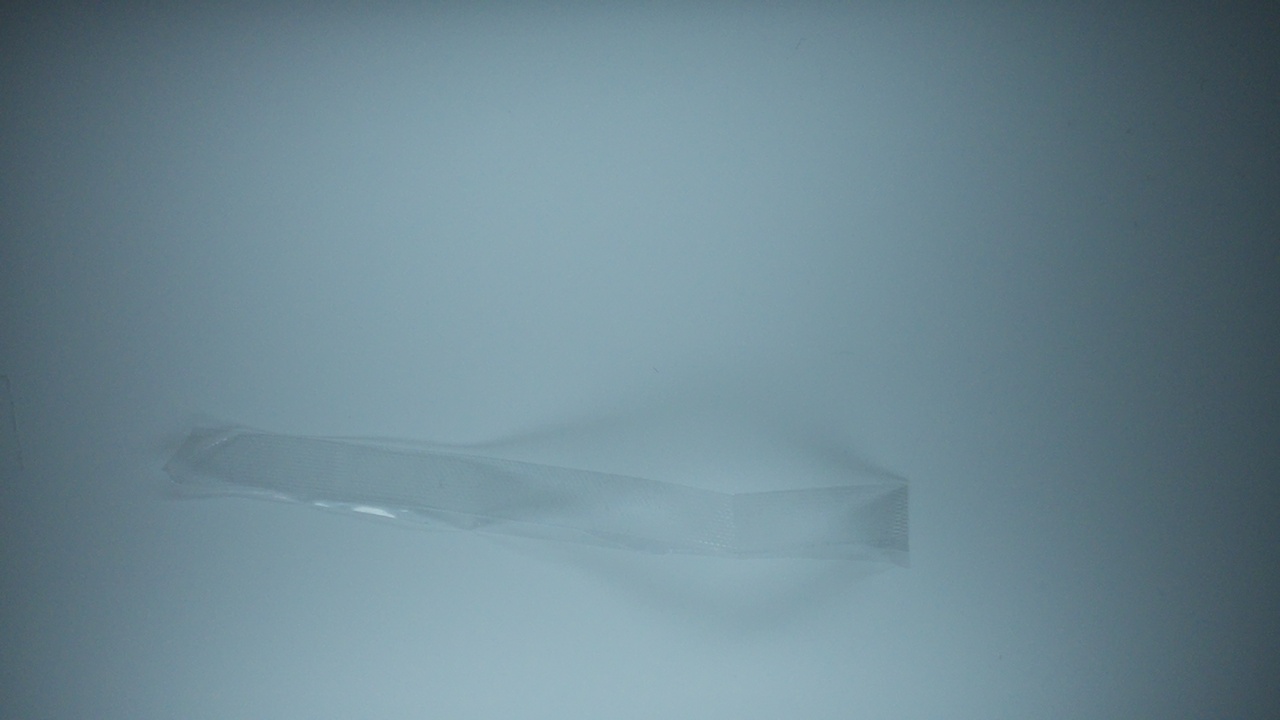
Label: trash